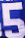
Number: 5